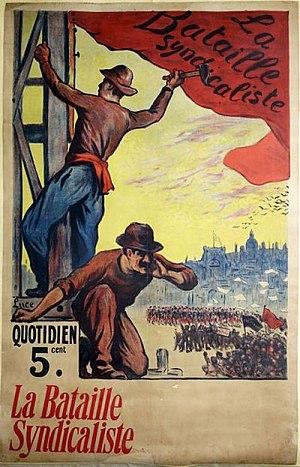
Maximilien Luce - Affiche pour le lancement du journal La Bataille syndicaliste en 1911.
Maximilien Luce, né le 13 mars 1858 et mort le 6 février 1941 à Paris, est un peintre français. Militant libertaire, il produit de nombreuses illustrations engagées politiquement. Il est également graveur, portraitiste et affichiste.
La Bataille syndicaliste, publié entre le 27 avril 1911 et le 23 octobre 1915, est un journal syndicaliste révolutionnaire.